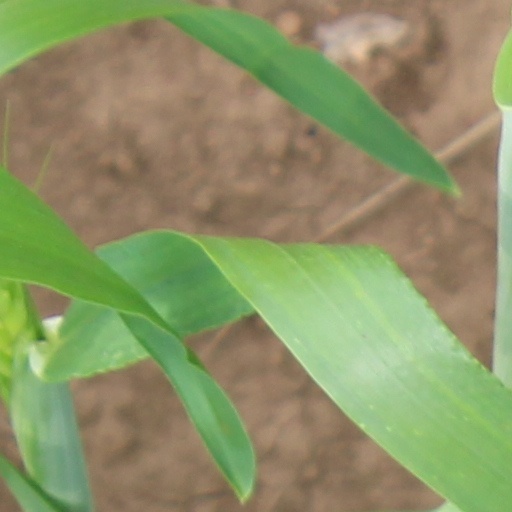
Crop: wheat